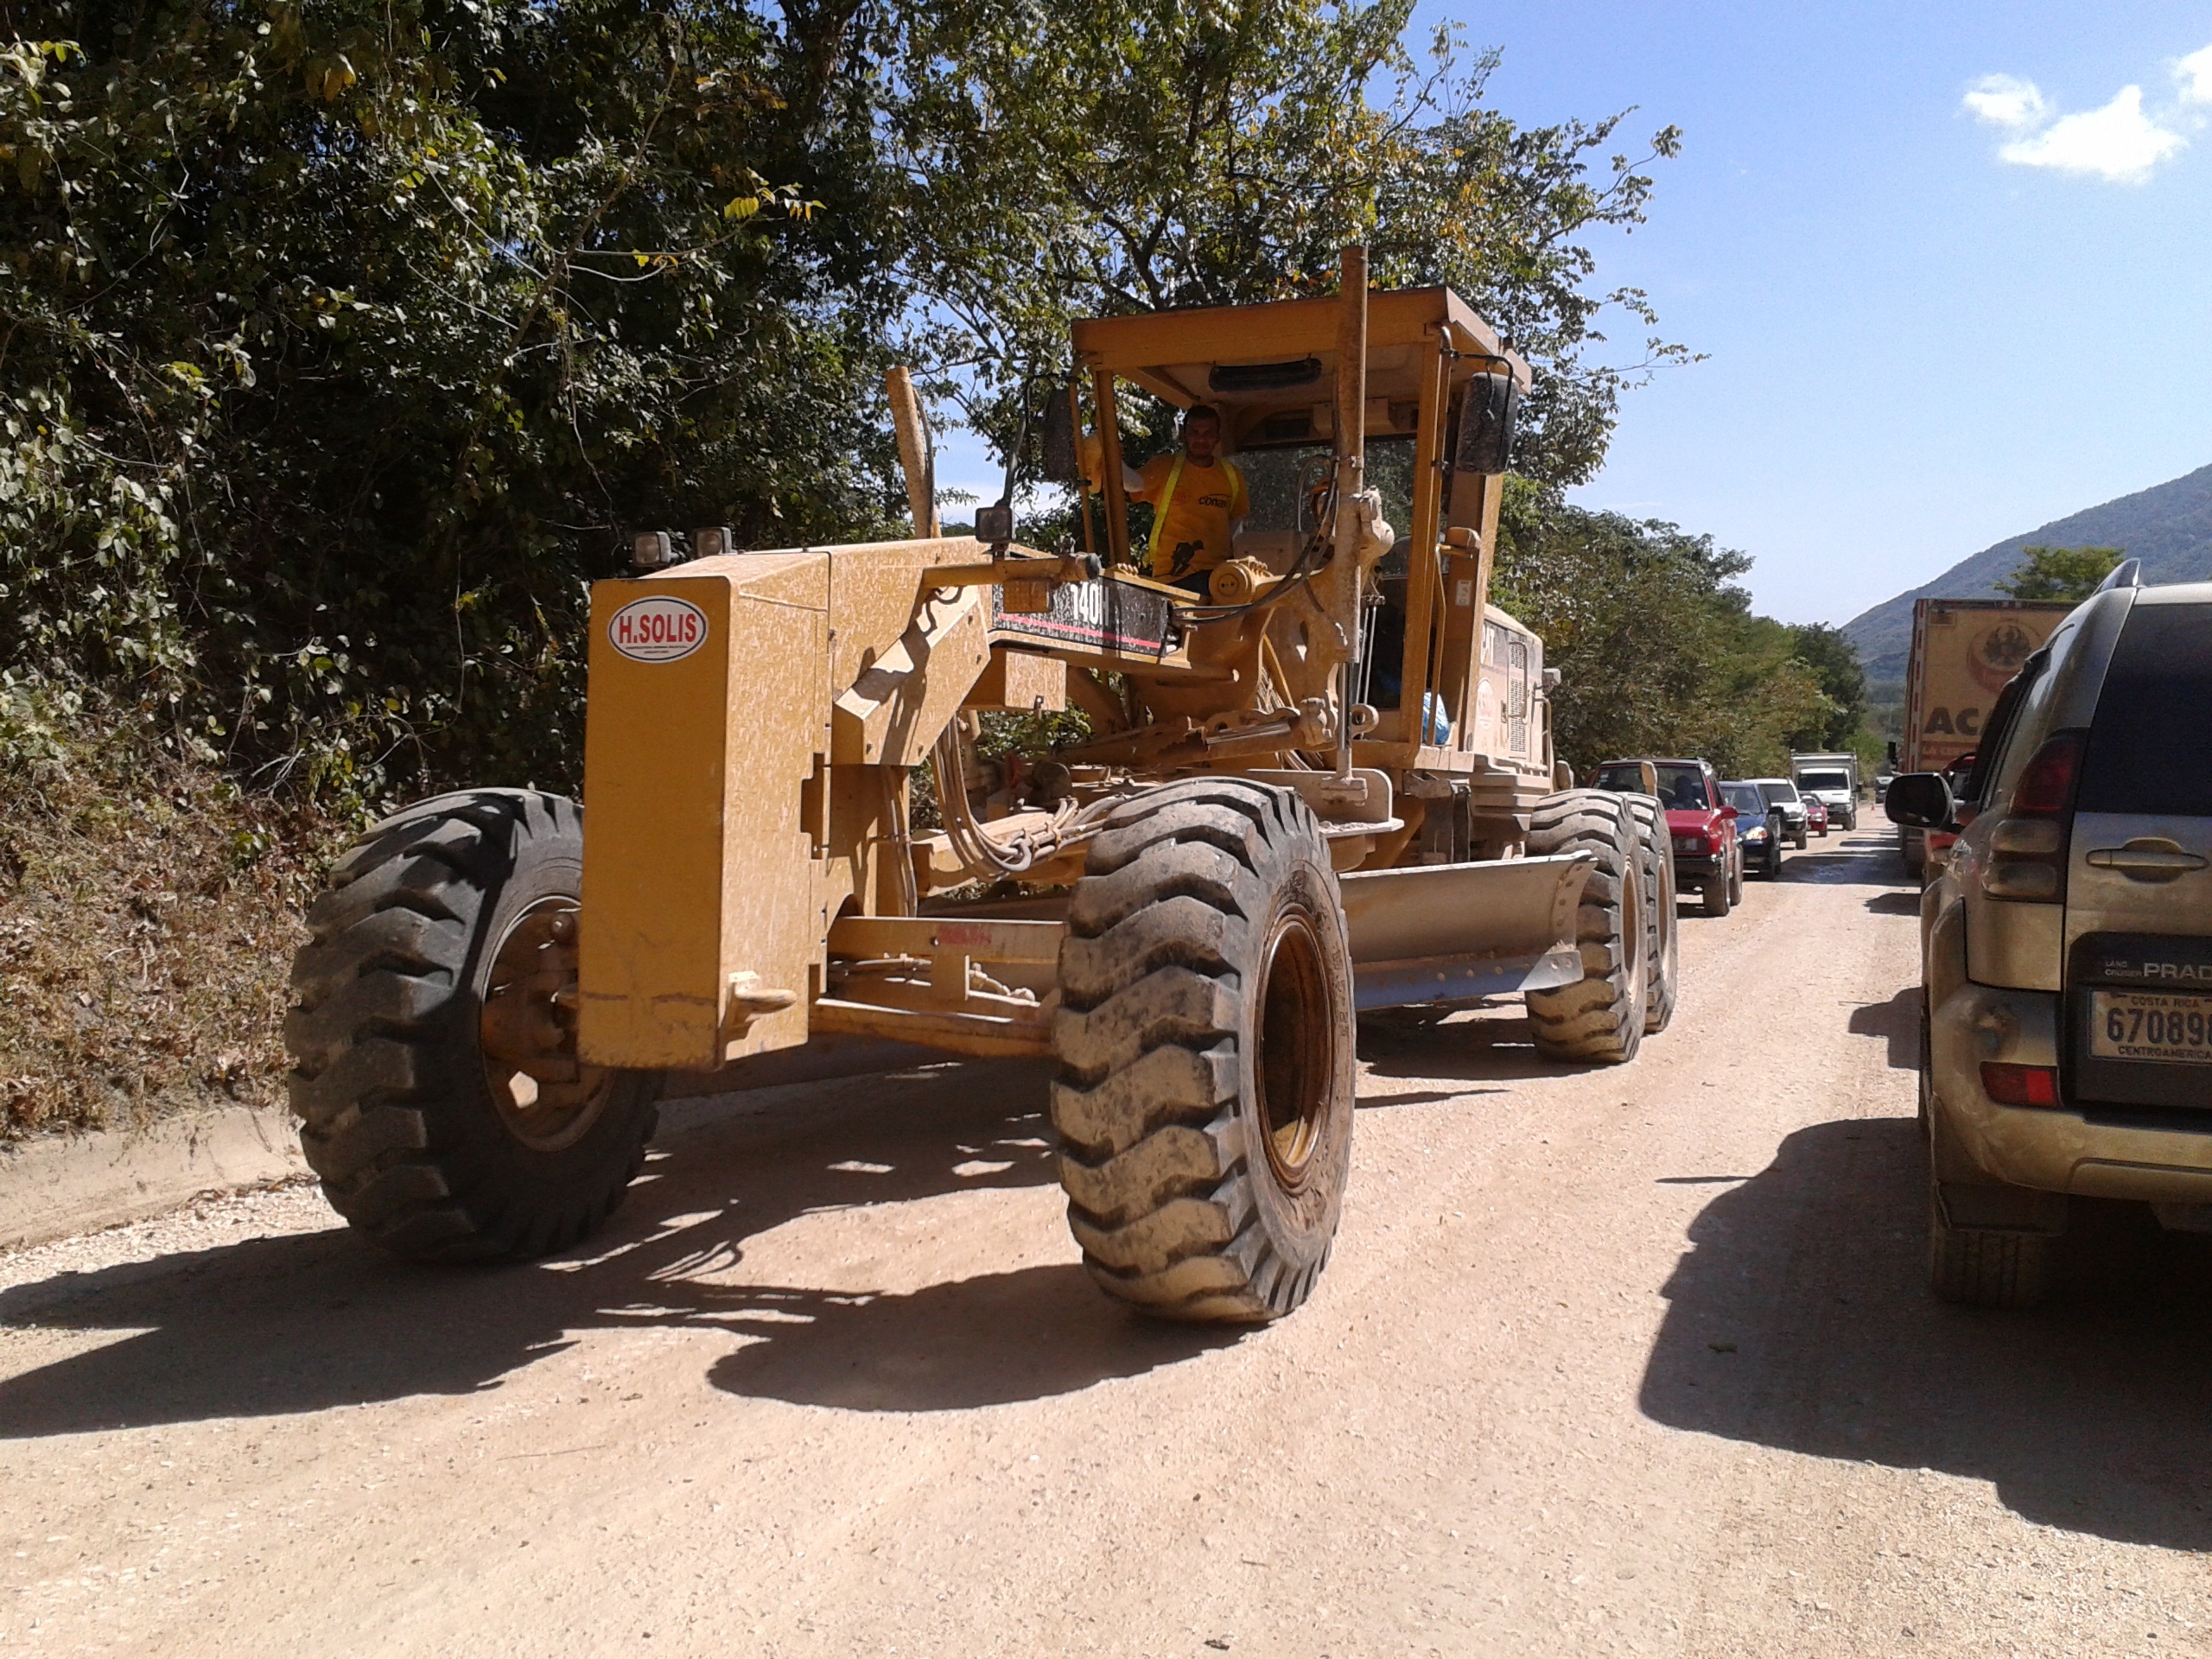
car, tractor, asphalt, vehicle, machinery, bulldozer, worker, builder, agricultural machinery, construction equipment, land vehicle, off roading